Quaker business method

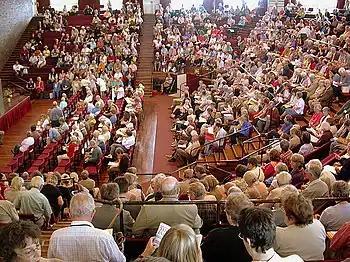
A Quaker business meeting in York, 2005

The Quaker business method or Quaker decision-making is a form of group decision-making and discernment, as well as of direct democracy, used by Quakers, or 'members of the Religious Society of Friends', to organise their religious affairs. It is primarily carried out in meetings for worship for business, which are regular gatherings where minutes are drafted, to record collective decisions.